Velké Pavlovice

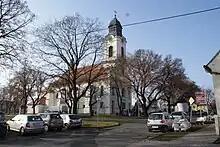
Church of the Assumption of the Virgin Mary

The landmark of Velké Pavlovice is the Church of the Assumption of the Virgin Mary. It is an early Baroque church built in 1670–1680 and rebuilt in the mid-19th century.